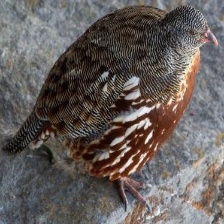
Species: SNOW PARTRIDGE
Scientific name: LERWA LERWA
ImageNet parent category: partridge